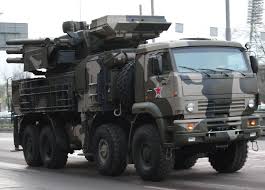
Label: Air Defense